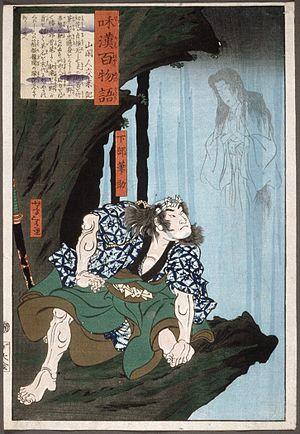
Les yūrei-zu sont un genre de l'art japonais consistant en images peintes ou estampe de fantômes, démons et autres êtres surnaturels. Il est considéré comme un sous-genre des fūzokuga, « tableaux de mœurs et coutumes ». Ce type d'œuvres d'art atteint le sommet de sa popularité au Japon du milieu à la fin du XIXᵉ siècle.